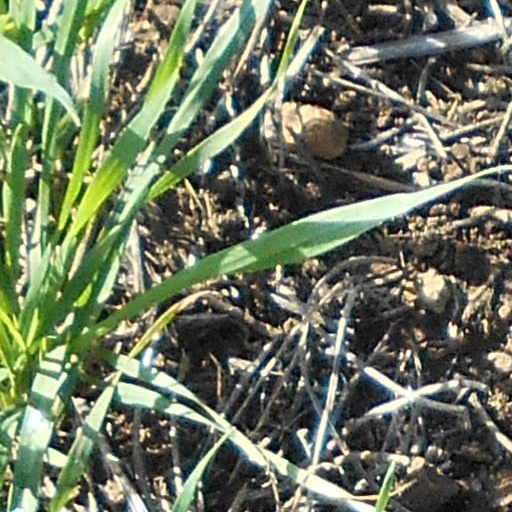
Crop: wheat